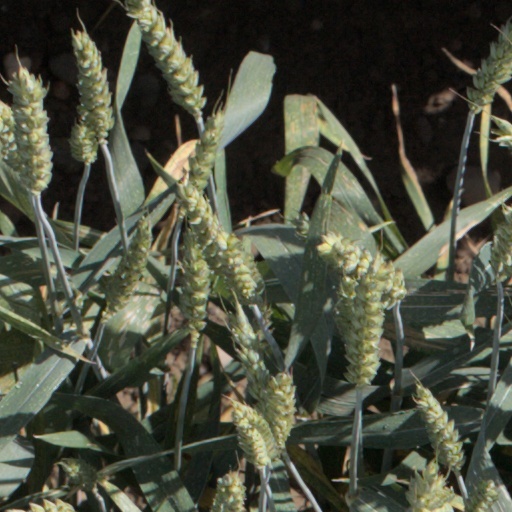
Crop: wheat